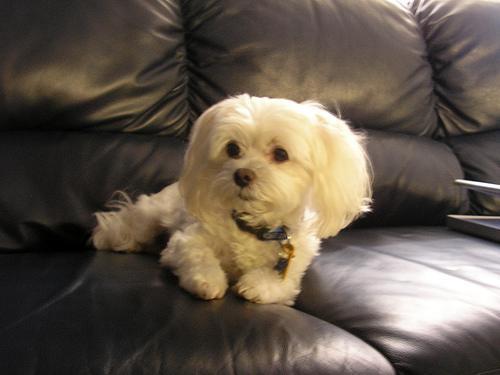
Maltese_dog